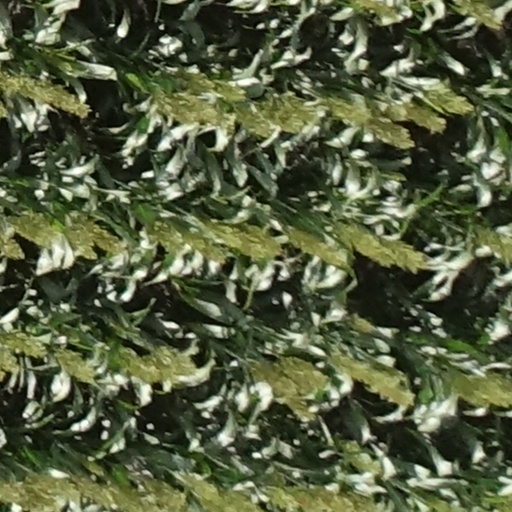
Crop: sorghum